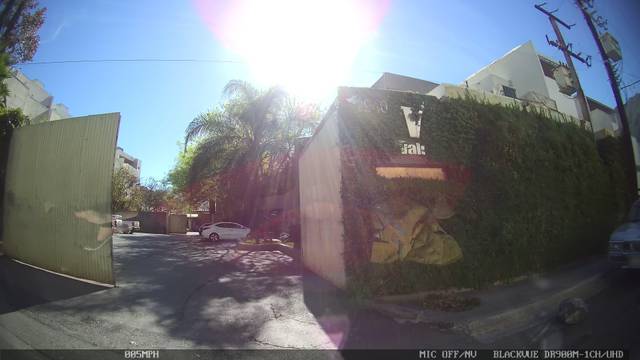
Region: Mexico
Coordinates: 25.644, -100.316